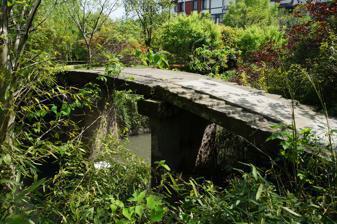
Building: Sengjia Bridge
Country: China
Year built: 1226
Bridge in Zhejiang, China Sengjia Bridge 僧家桥 Sengjia Bridge in April 2016 Coordinates 30°32′37″N 120°00′17″E / 30.543524°N 120.00471°E / 30.543524; 120.00471 Carries Pedestrians Crosses Longxi Stream Locale Wukang Subdistrict [ zh ] , Deqing County , Zhejiang , China Characteristics Design Bridge Material Stone Total length 11.1 metres (36 ft) Width 2.12 metres (6 ft 11 in) Height 2 metres (6 ft 7 in) Longest span 5 metres (16 ft) History Construction end 743 Rebuilt 1226 Location The Sengjia Bridge ( simplified Chinese : 僧家桥 ; traditional Chinese : 僧家橋 ; pinyin : Sēngjiā Qiáo ) is a historic stone bridge over the Longxi Stream in Wukang Subdistrict [ zh ] , Deqing County , Zhejiang , China. History Sengjia Bridge was first built in 743 during the Tang dynasty (618–907), and was rebuilt in 1226 during the reign of Emperor Lizong of the Song dynasty (960–1279). In March 2005, it has been inscribed as a provincial-level cultural heritage site by the Government of Zhejiang. Gallery Sengjia Bridge in April 2016 Sengjia Bridge in April 2016 Sengjia Bridge in April 2016 References